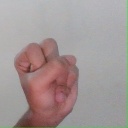
अक्षर: स